Mahenge offensive

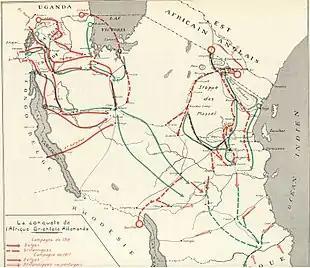
Map of the East African Campaign, 1916-1917.

The Mahenge offensive was a military action which occurred around the Morogoro Region in the east of German East Africa (modern-day Tanzania) during World War I. The combat formed part of the East Africa Campaign and ended with the capture of Mahenge by the Belgian forces on 9 October 1917.